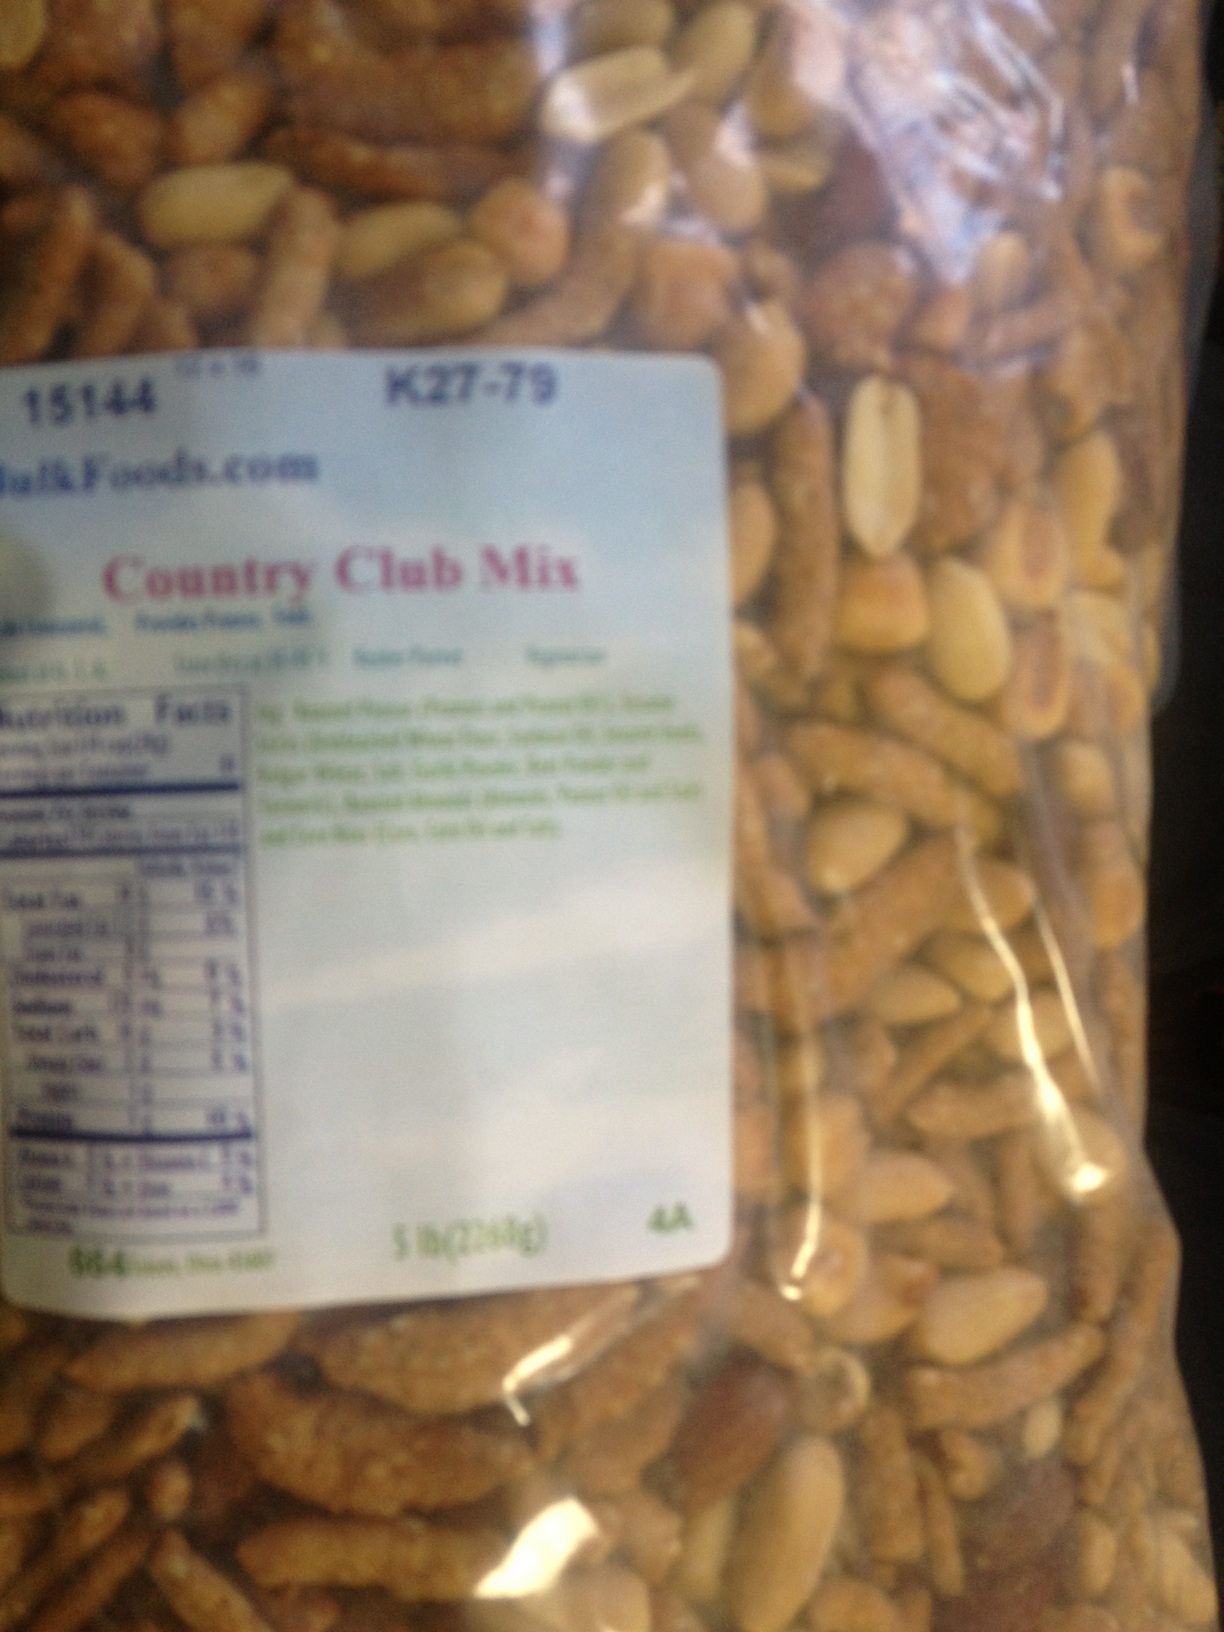Question: What's the name of this snack?
Answer: country club mix